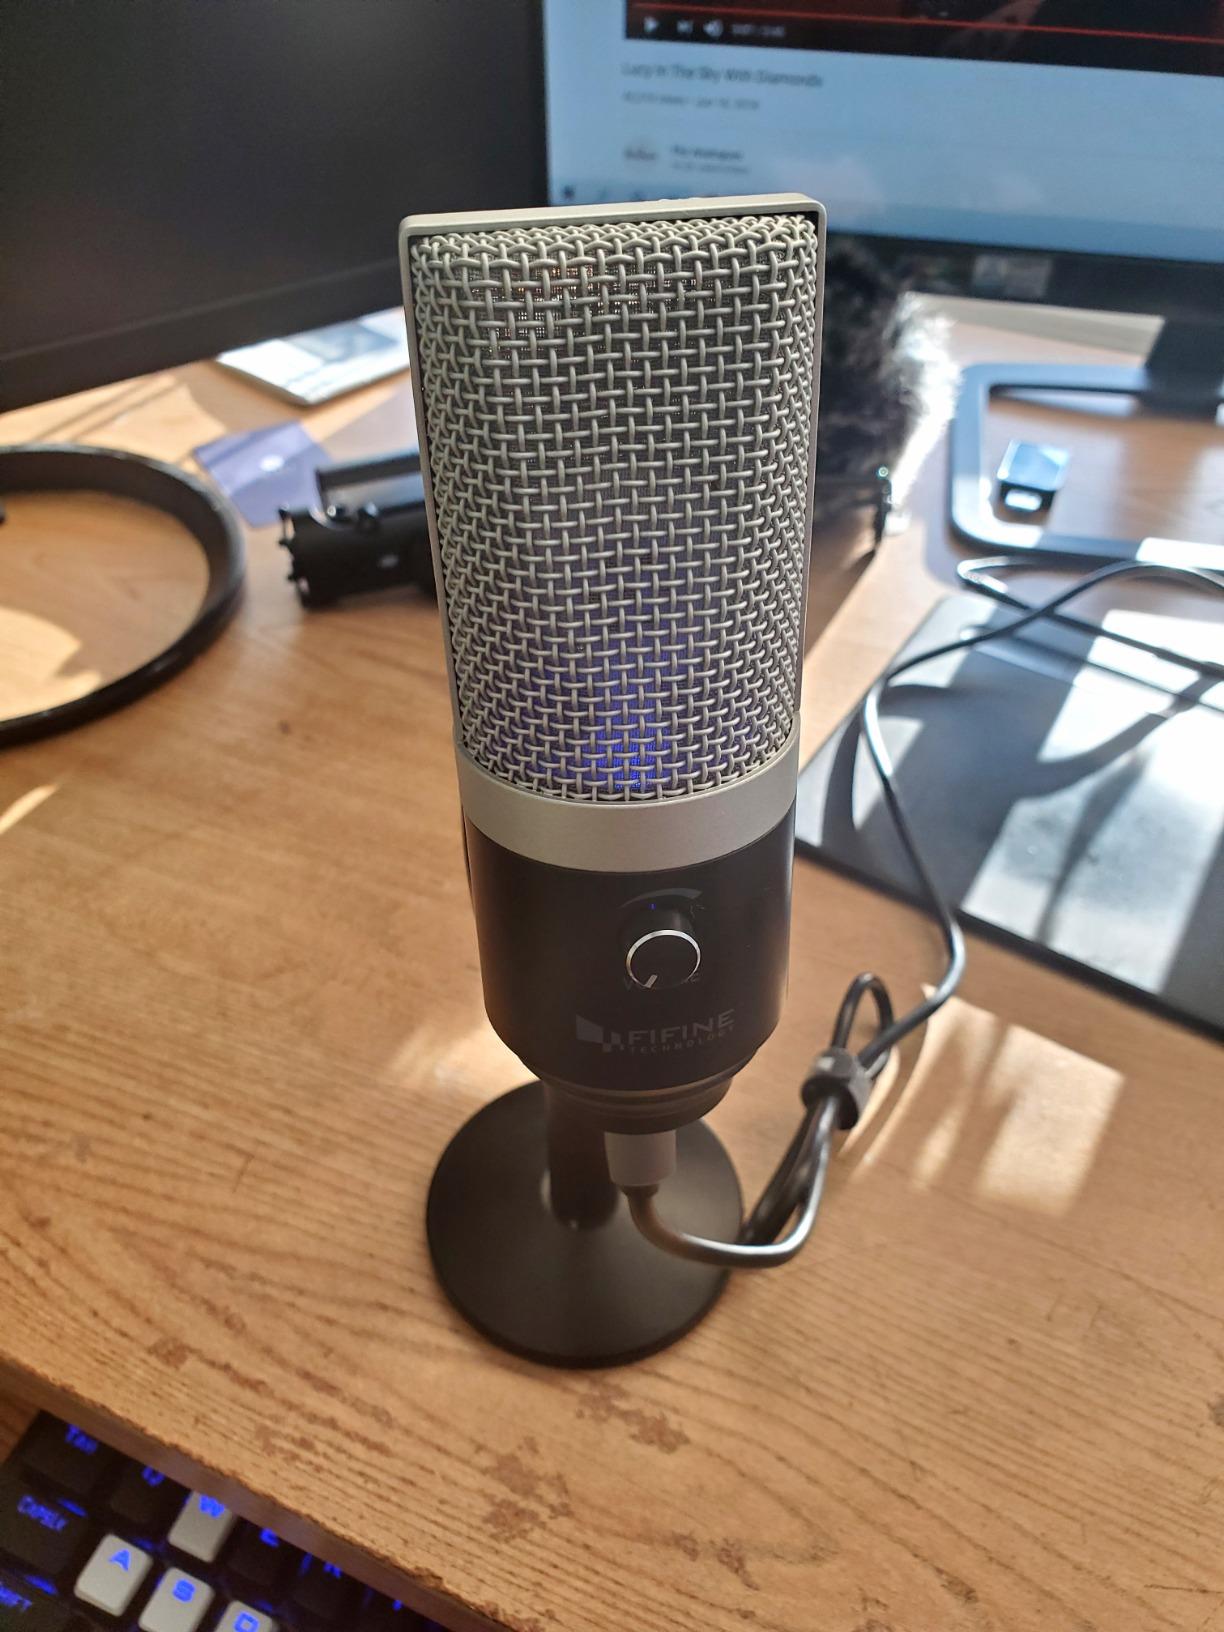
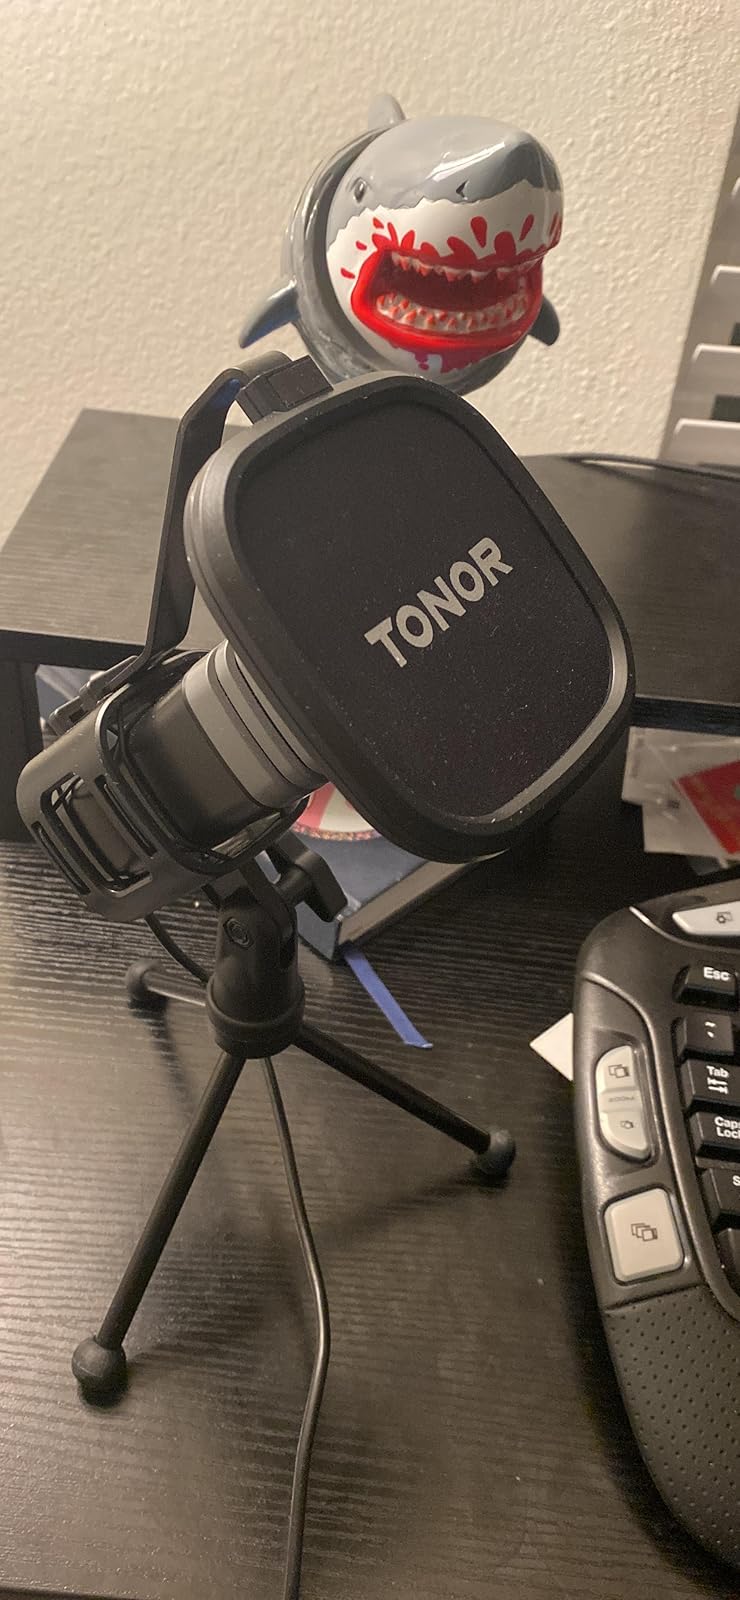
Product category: microphone
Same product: no